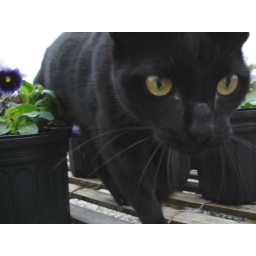
All the plant tags in this nursery had been chewed by little cat teeth.